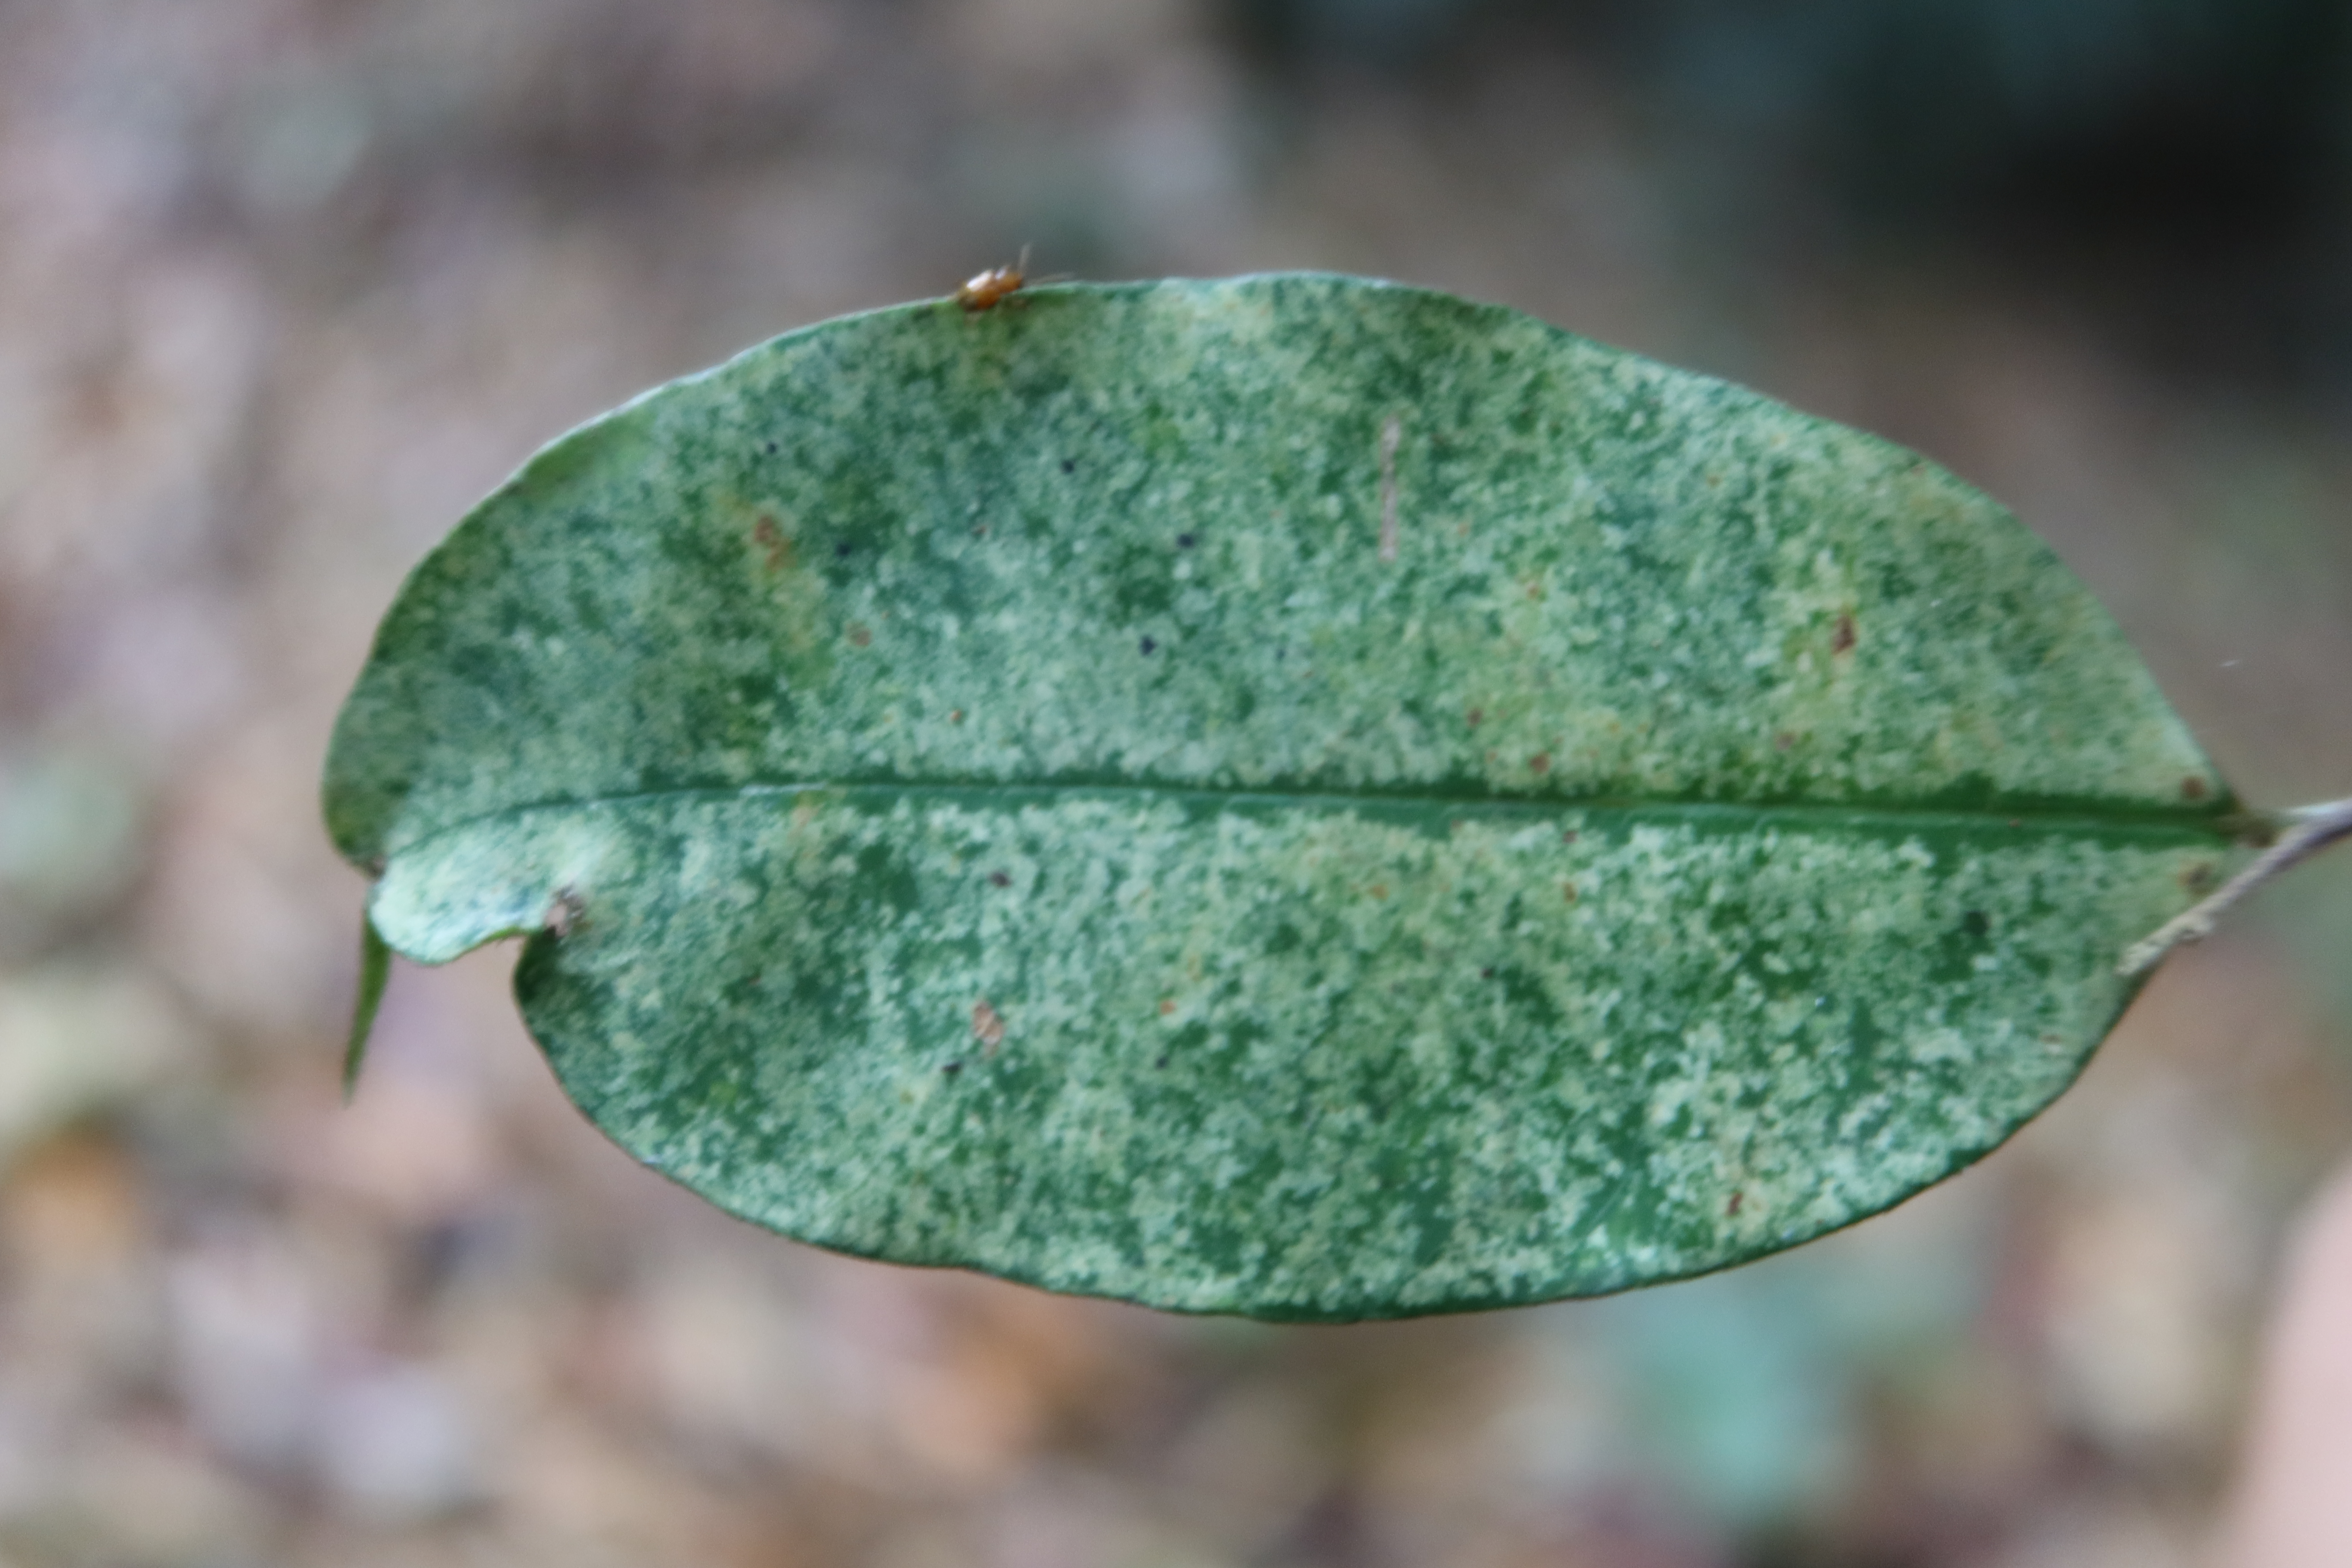
Label: Flea Beetles